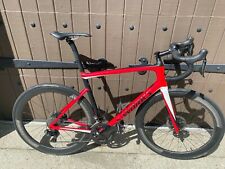
Vehicle type: Bikes